Dongfeng Motor Corporation

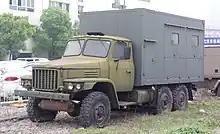
Dongfeng EQ240

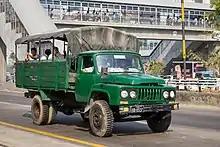
Dongfeng EQ140

In 1975, the first EQ240 2.5-ton Dongfeng truck was produced, followed by the EQ140 5-ton model in 1978, which was also the first civilian truck by the company. At its peak the EQ140 held a domestic market share of 66%. In 1986, Dongfeng surpassed 100,000 vehicles produced annually. In 1987, a new 3-ton model was launched.